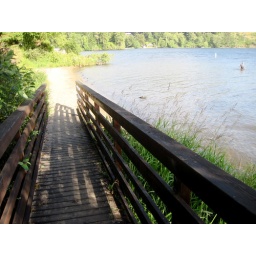
This small public park features a few picnic tables and shallow swimming area in Devils Lake.